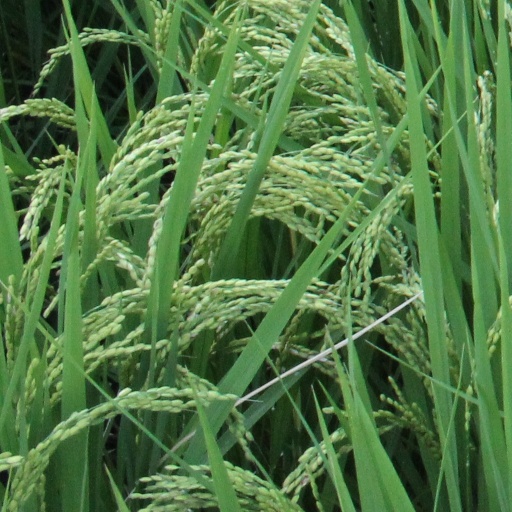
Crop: rice